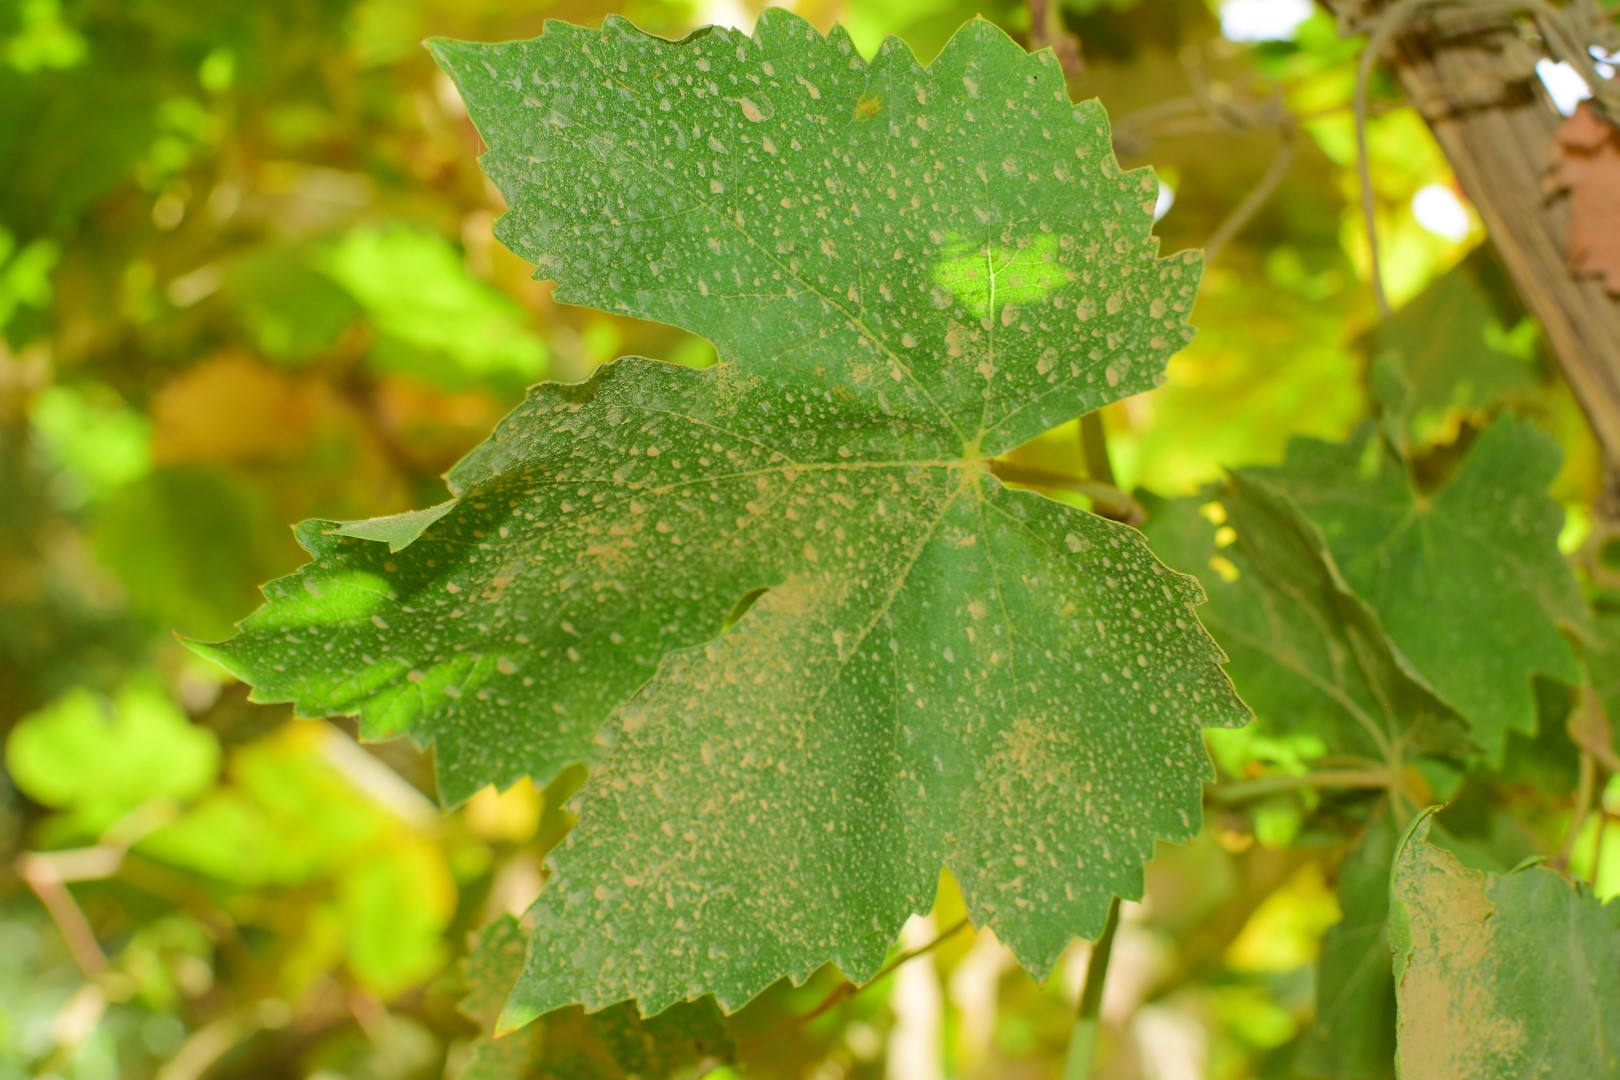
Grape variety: Thompson Seedless